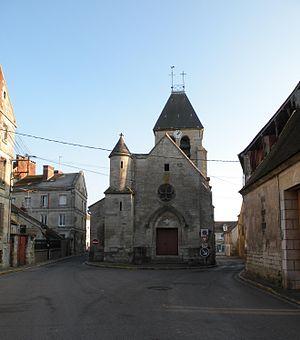
église de la commune de Neuilly-en-Thelle, oise france
Neuilly-en-Thelle est une commune française située dans le département de l'Oise, en région Hauts-de-France.